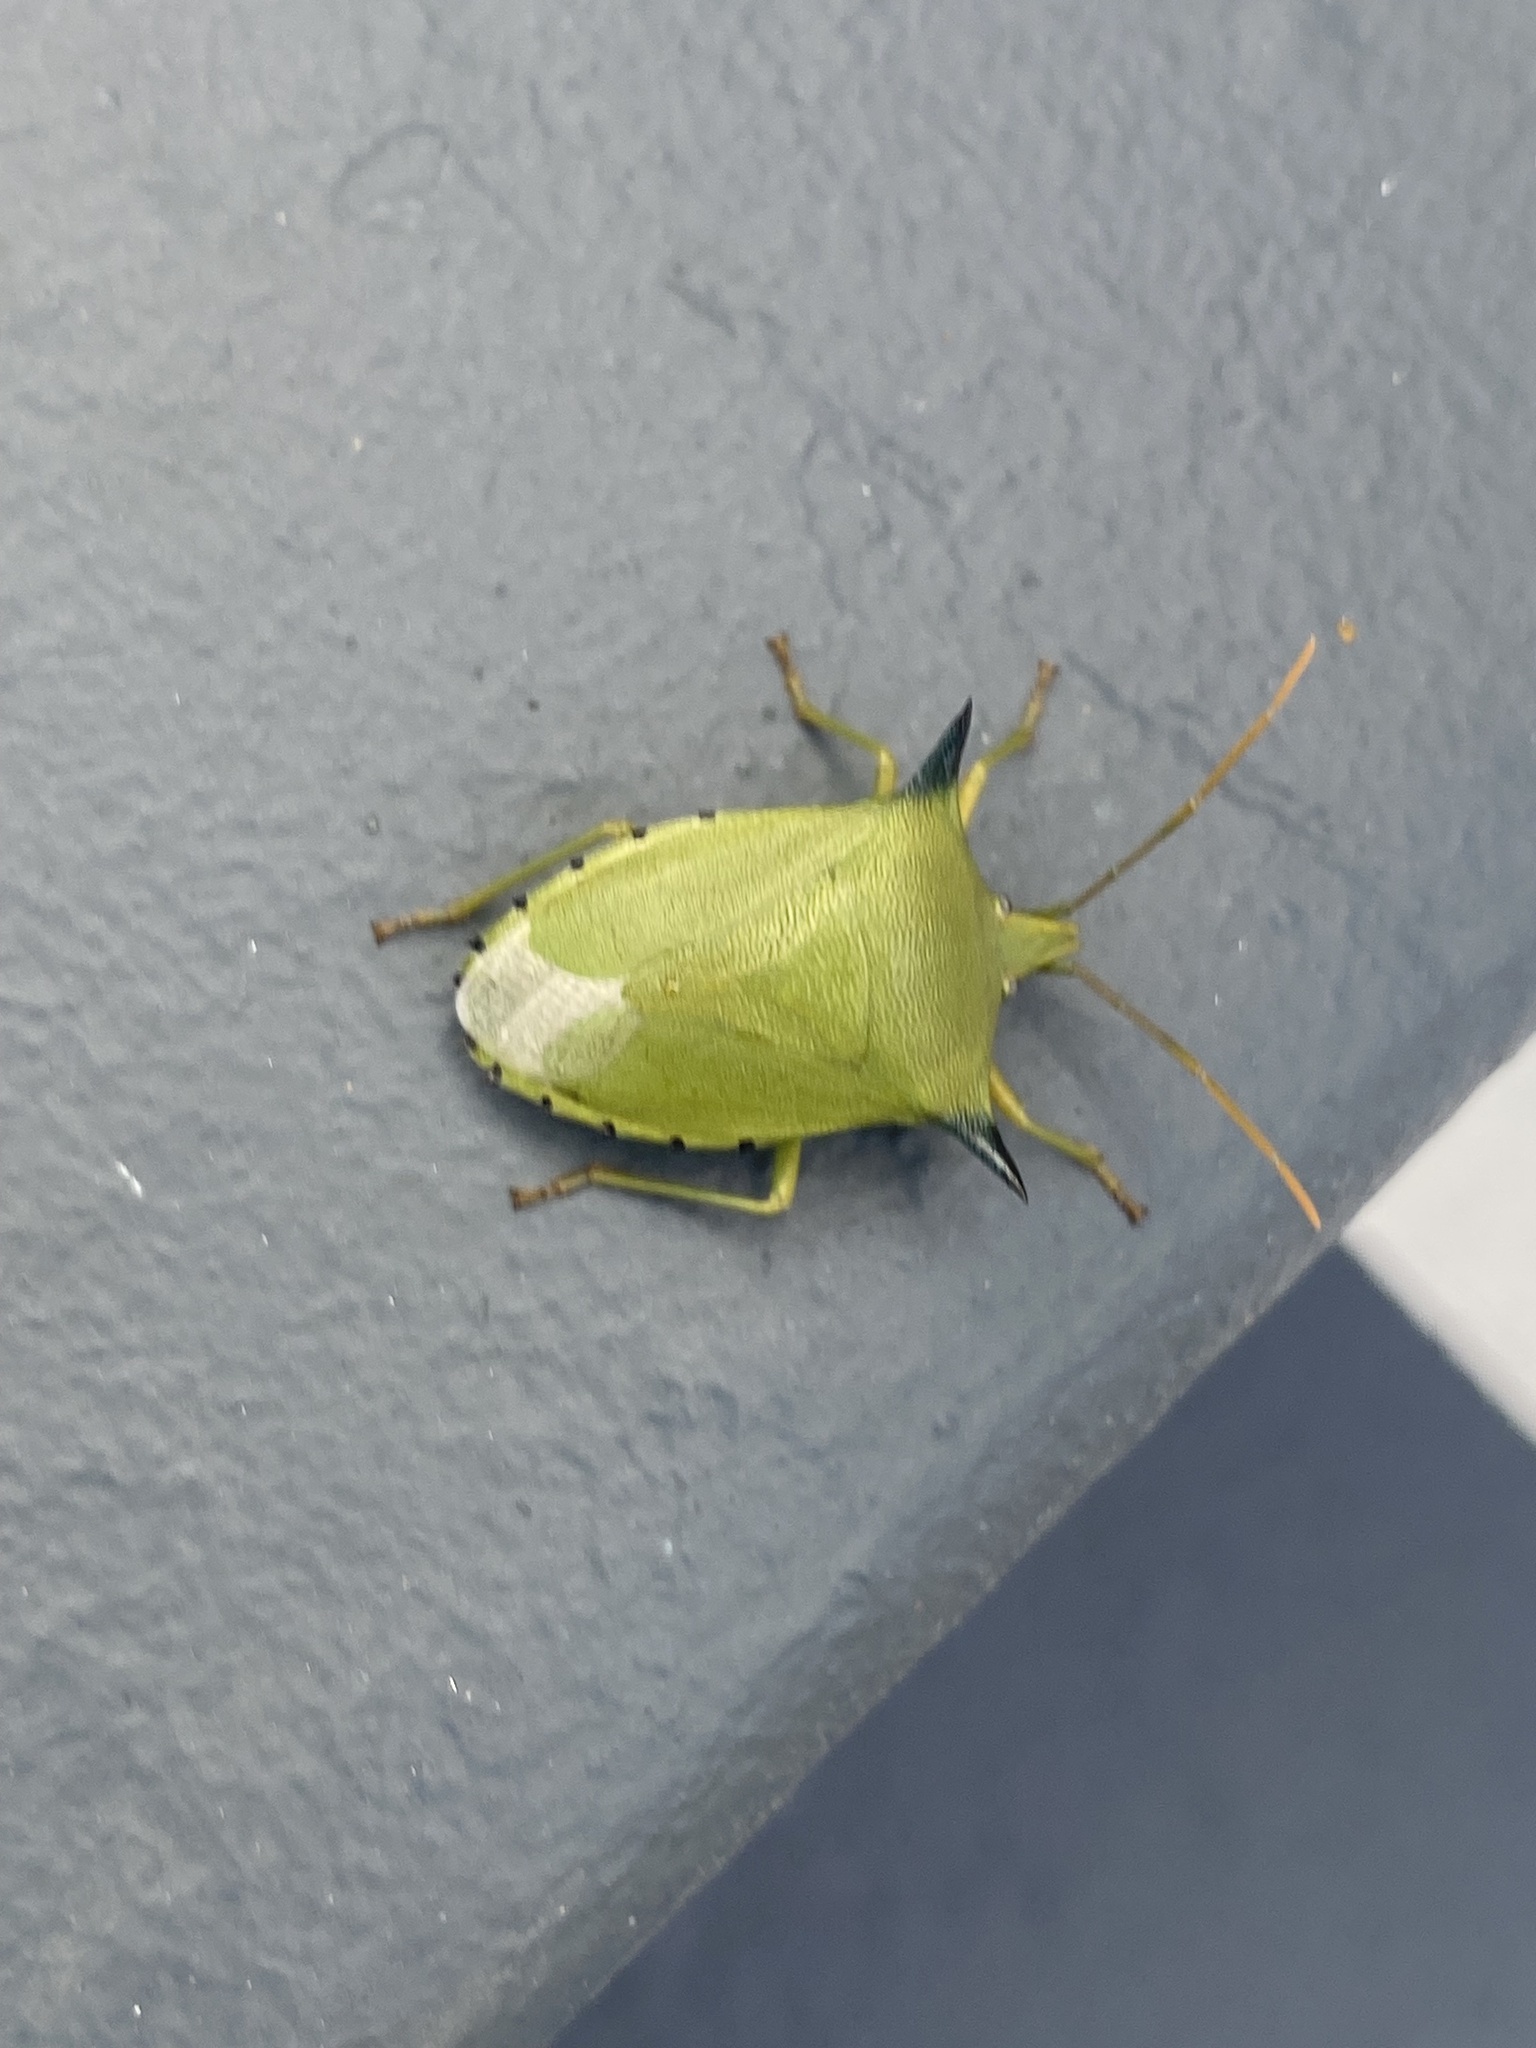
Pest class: stink_bug